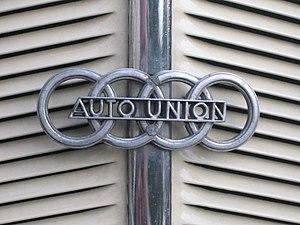
Audi AG est un constructeur d'automobiles, sportives et de luxe allemand, filiale du groupe Volkswagen appelé VAG qui détient la marque à 99,55 %. Le siège social se situe à Ingolstadt en Bavière. Implanté dans 55 pays du monde, Audi est présent sur la plupart des segments du marché des véhicules particuliers, y compris sur celui des sportives de prestiges grâce à ses deux filiales que sont Lamborghini et Audi Sport. En 2012, l’entreprise a vendu 1 524 635 véhicules, un record depuis sa création en 1909, et se classe parmi les constructeurs les plus rentables.
Auto Union est le résultat de la fusion de quatre marques automobiles allemandes, créée en 1932 et établie en 1936 à Chemnitz, en Saxe, pendant la Grande Dépression. La compagnie a donné naissance à la marque Audi actuelle, filiale du groupe Volkswagen AG.
Sachsenring Automobilwerk Zwickau, parfois abrégée en « AWZ » ou « Sachsenring », était une entreprise d’État est-allemande, spécialisée dans la construction automobile et basée à Zwickau, en Saxe.